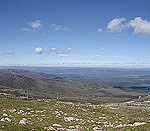
Scene: Outdoor